Hamburger SV

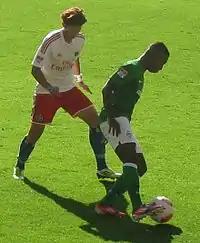
Hamburg against rivals Werder Bremen in the Nordderby

HSV contests the Nordderby with fellow Northern Germany side Werder Bremen. In Spring 2009, HSV faced Werder four times in only three weeks, and Werder defeated HSV in the UEFA-Cup semi-final, as well as in the DFB-Pokal semi-final.